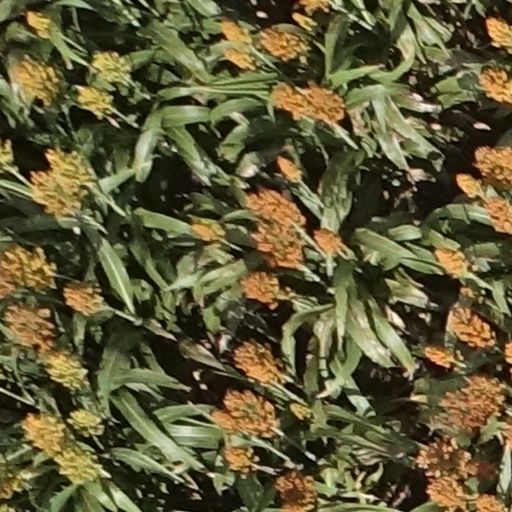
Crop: sorghum